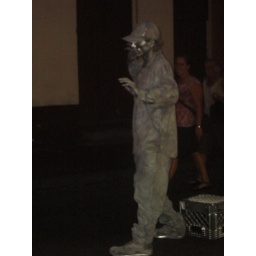
This man was standing in the middle of burbon street like that for like 3 hours....it was crazy! lol